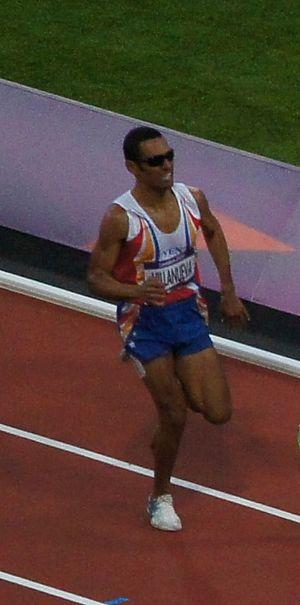
Eduar Antonio Villanueva est un athlète vénézuélien, spécialiste du demi-fond.